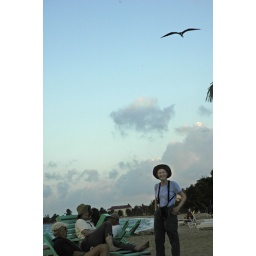
There is a frigate bird flying over